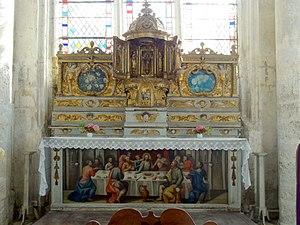
Mobilier de l'église - voir titre.
L'église Saint-Martin est une église catholique paroissiale située à Gilocourt, dans l'Oise, en France. Depuis l'extérieur, elle apparaît comme un édifice de style presque exclusivement gothique flamboyant. L'importance de la surface vitrée et les réseaux très soignés sont à souligner. En revanche, il n'y a qu'un petit clocher en charpente, et la façade occidentale donnant sur la rue est bien austère, malgré l'élégant portail de style gothique primitif. Il annonce une nef du même style, qui n'a jamais été voûtée et dont les fenêtres latérales sont murées, mais qui séduit toujours par ses grandes arcades d'un profil complexe, qui retombent sur des faisceaux de trois colonnettes à chapiteaux de chaque côté. Les bas-côtés sont plus larges que d'habitude, surtout celui du sud, et inondés de lumière. Les parties orientales sont purement flamboyantes, bien qu'englobant encore des structures plus anciennes. Le vaisseau central du chœur et ses bas-côtés sont voûtés à la même hauteur, qui est bien plus modeste que celle de la nef, et forment ensemble un espace liturgique largement unifié, sans aucun cloisonnement.